Comet

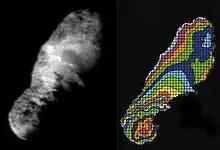
Comet Borrelly exhibits jets, but has no surface ice.

Roughly six percent of the near-Earth asteroids are thought to be the extinct nuclei of comets that no longer experience outgassing, including 14827 Hypnos and 3552 Don Quixote.